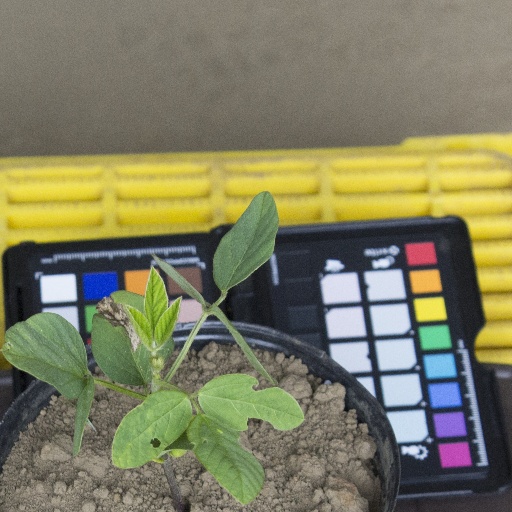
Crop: soybean